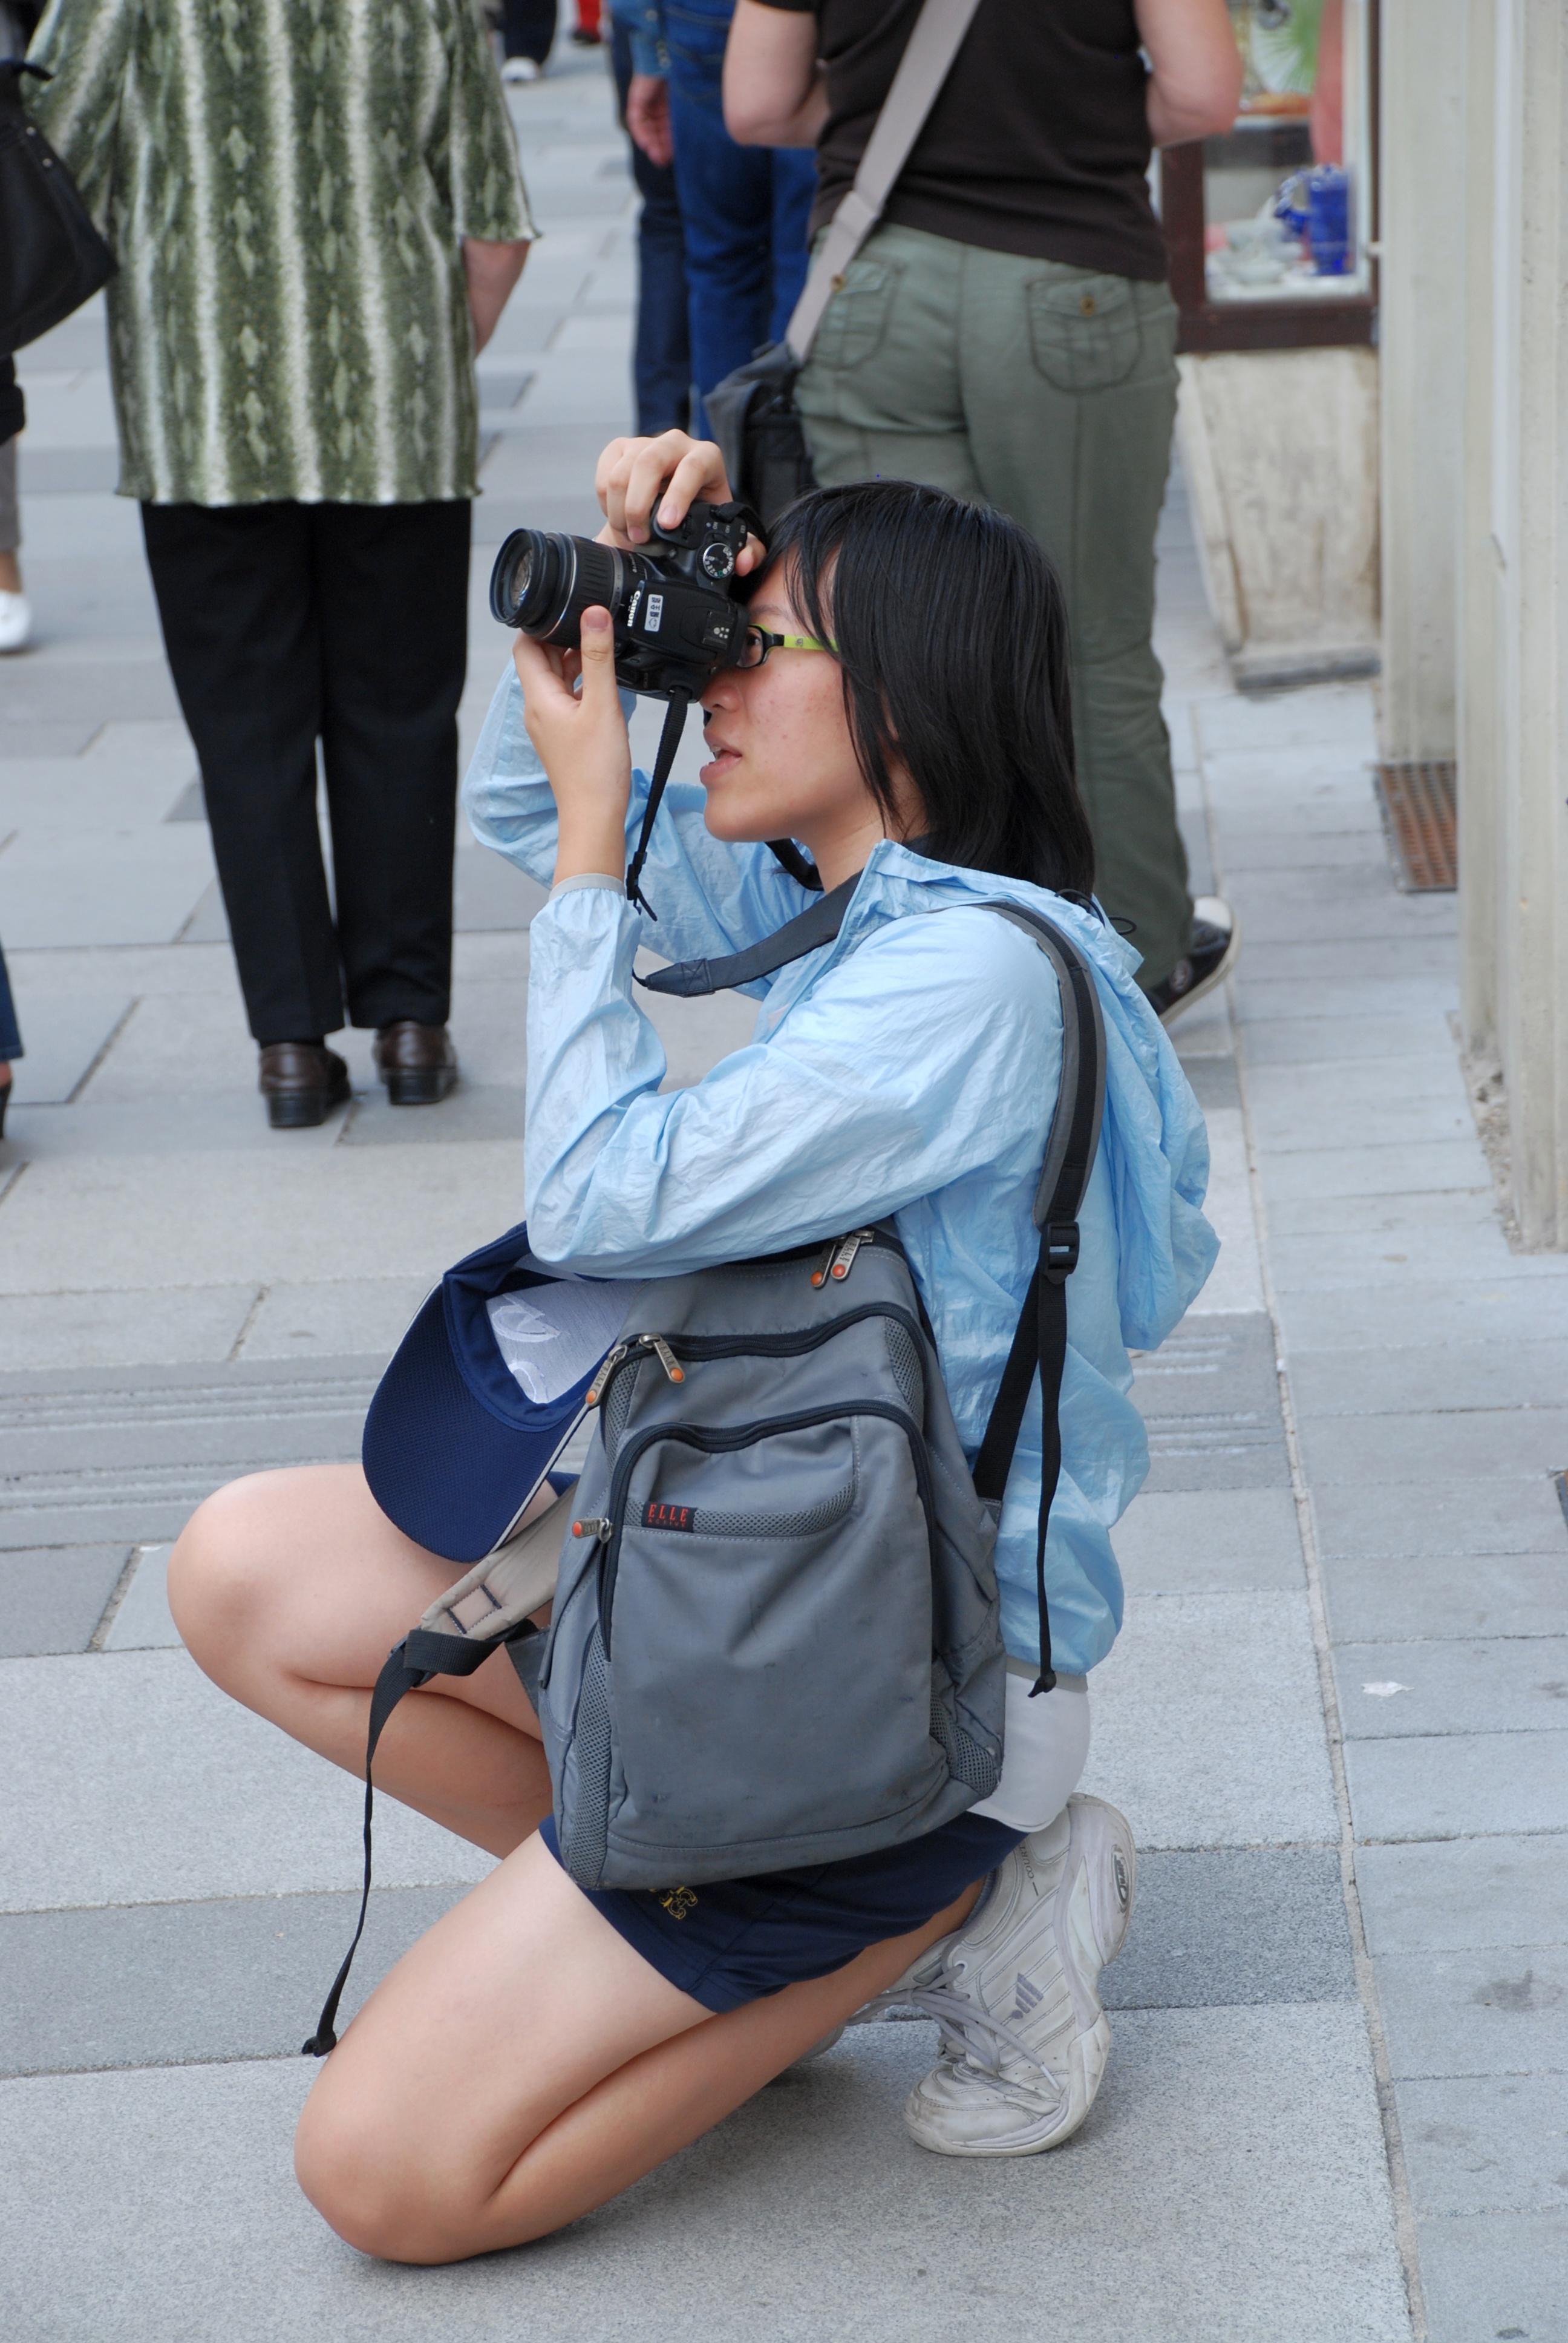
person, people, girl, woman, street, city, cityscape, leg, europe, spring, sitting, fashion, blue, nikon, clothing, lady, austria, cosplay, candid, girls, women, vienna, glasses, beauty, d80, costume, cityscapes, wien, 18135mmf3556g, nikond80, osterreich, human positions